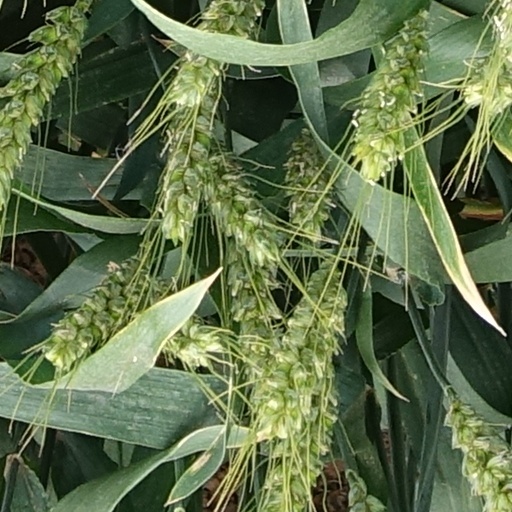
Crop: wheat